School of chess

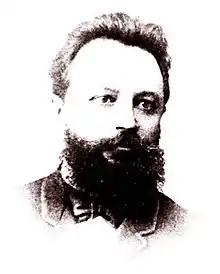
Chigorin

In the 1940s the Soviet Union began a long domination of chess. The Soviet school agreed with Tarrasch and emphasized mobility. A weakness that could not be attacked was not a real weakness. The Soviet school was based on the teachings of Mikhail Chigorin (1850–1908).